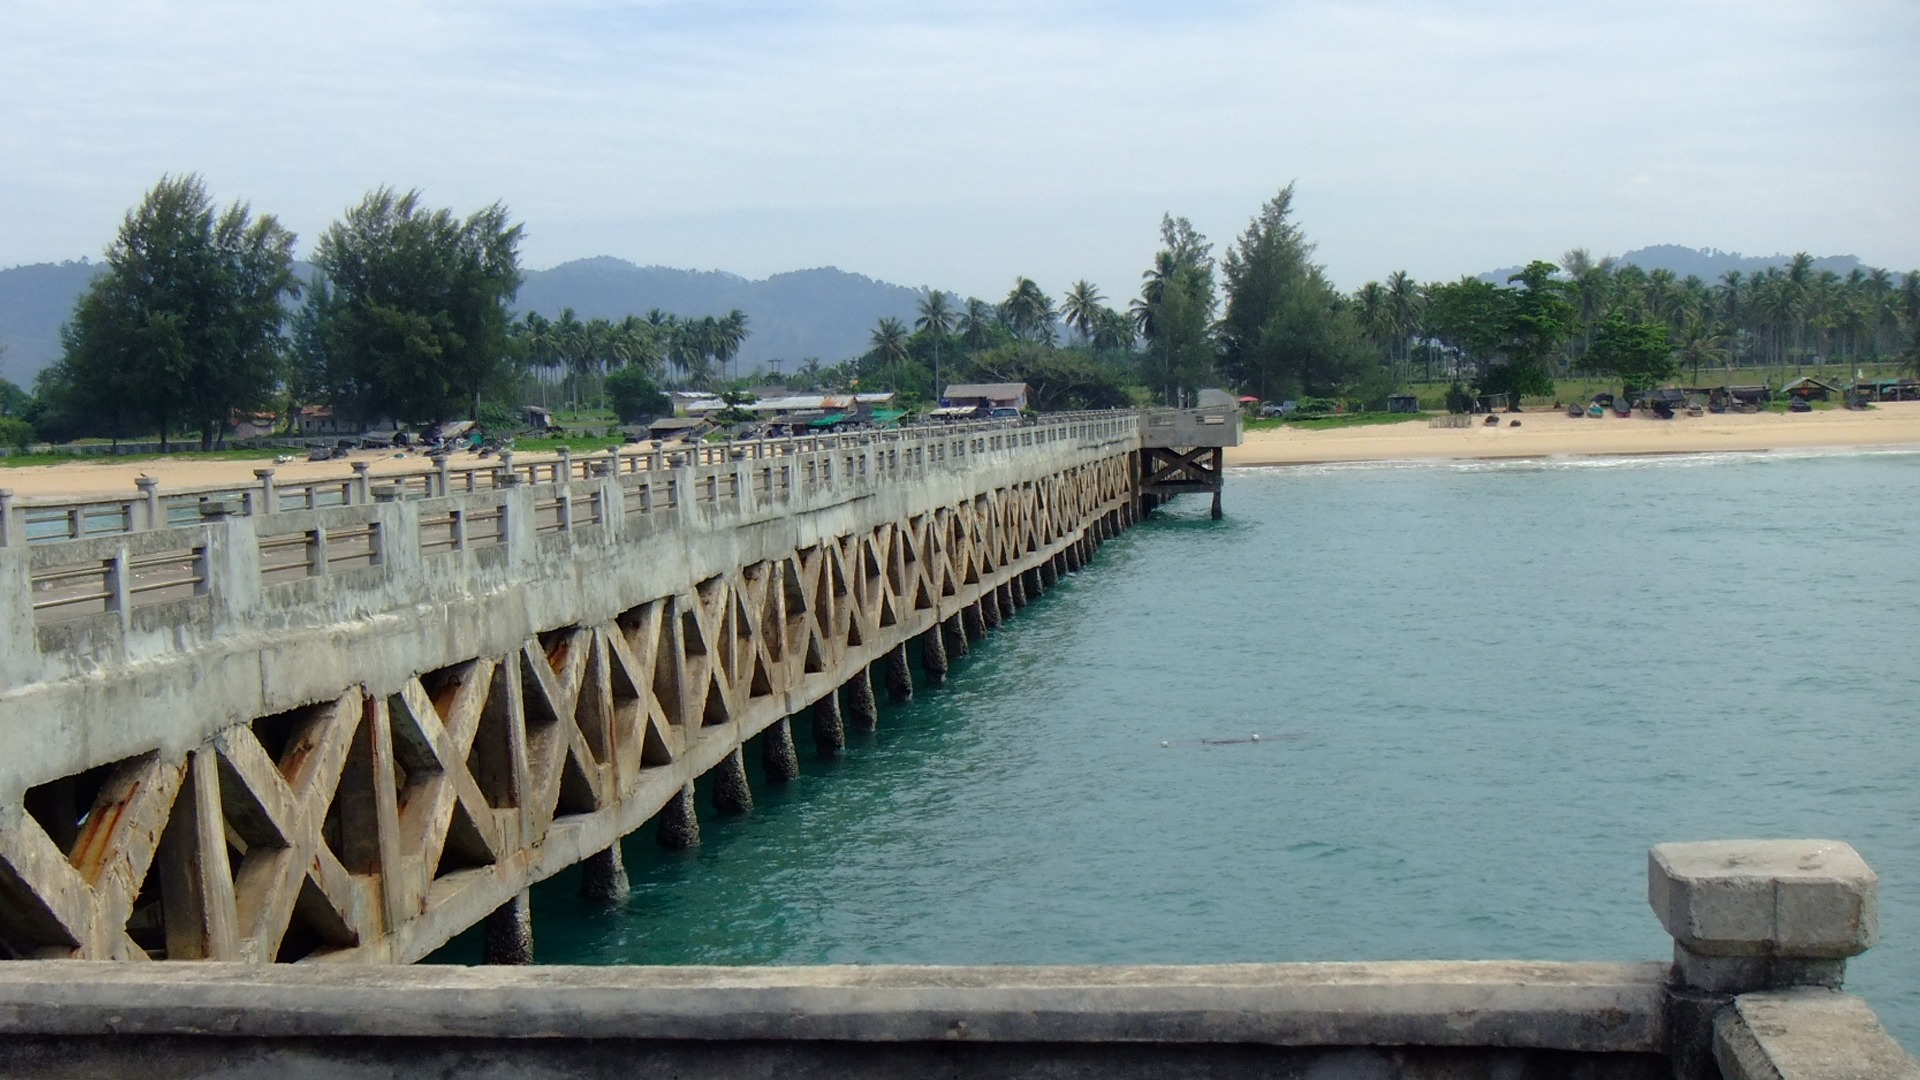
water, path, outdoor, structure, trail, bridge, crossing, river, walkway, transportation, reservoir, link, route, waterway, thailand, reach, trekking, wooden, footbridge, way, connect, channel, span, access, andaman, join, nonbuilding structure